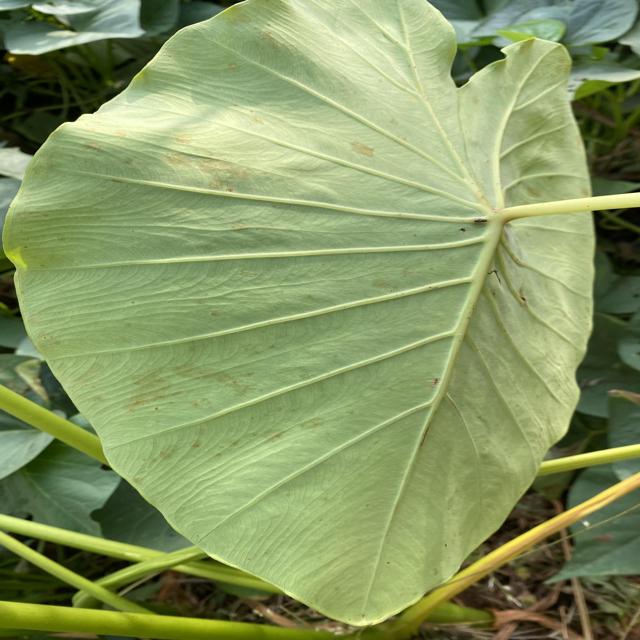
Label: Early_Blight